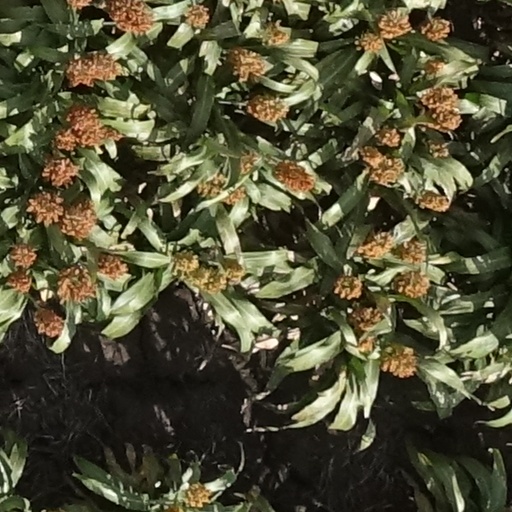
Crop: sorghum